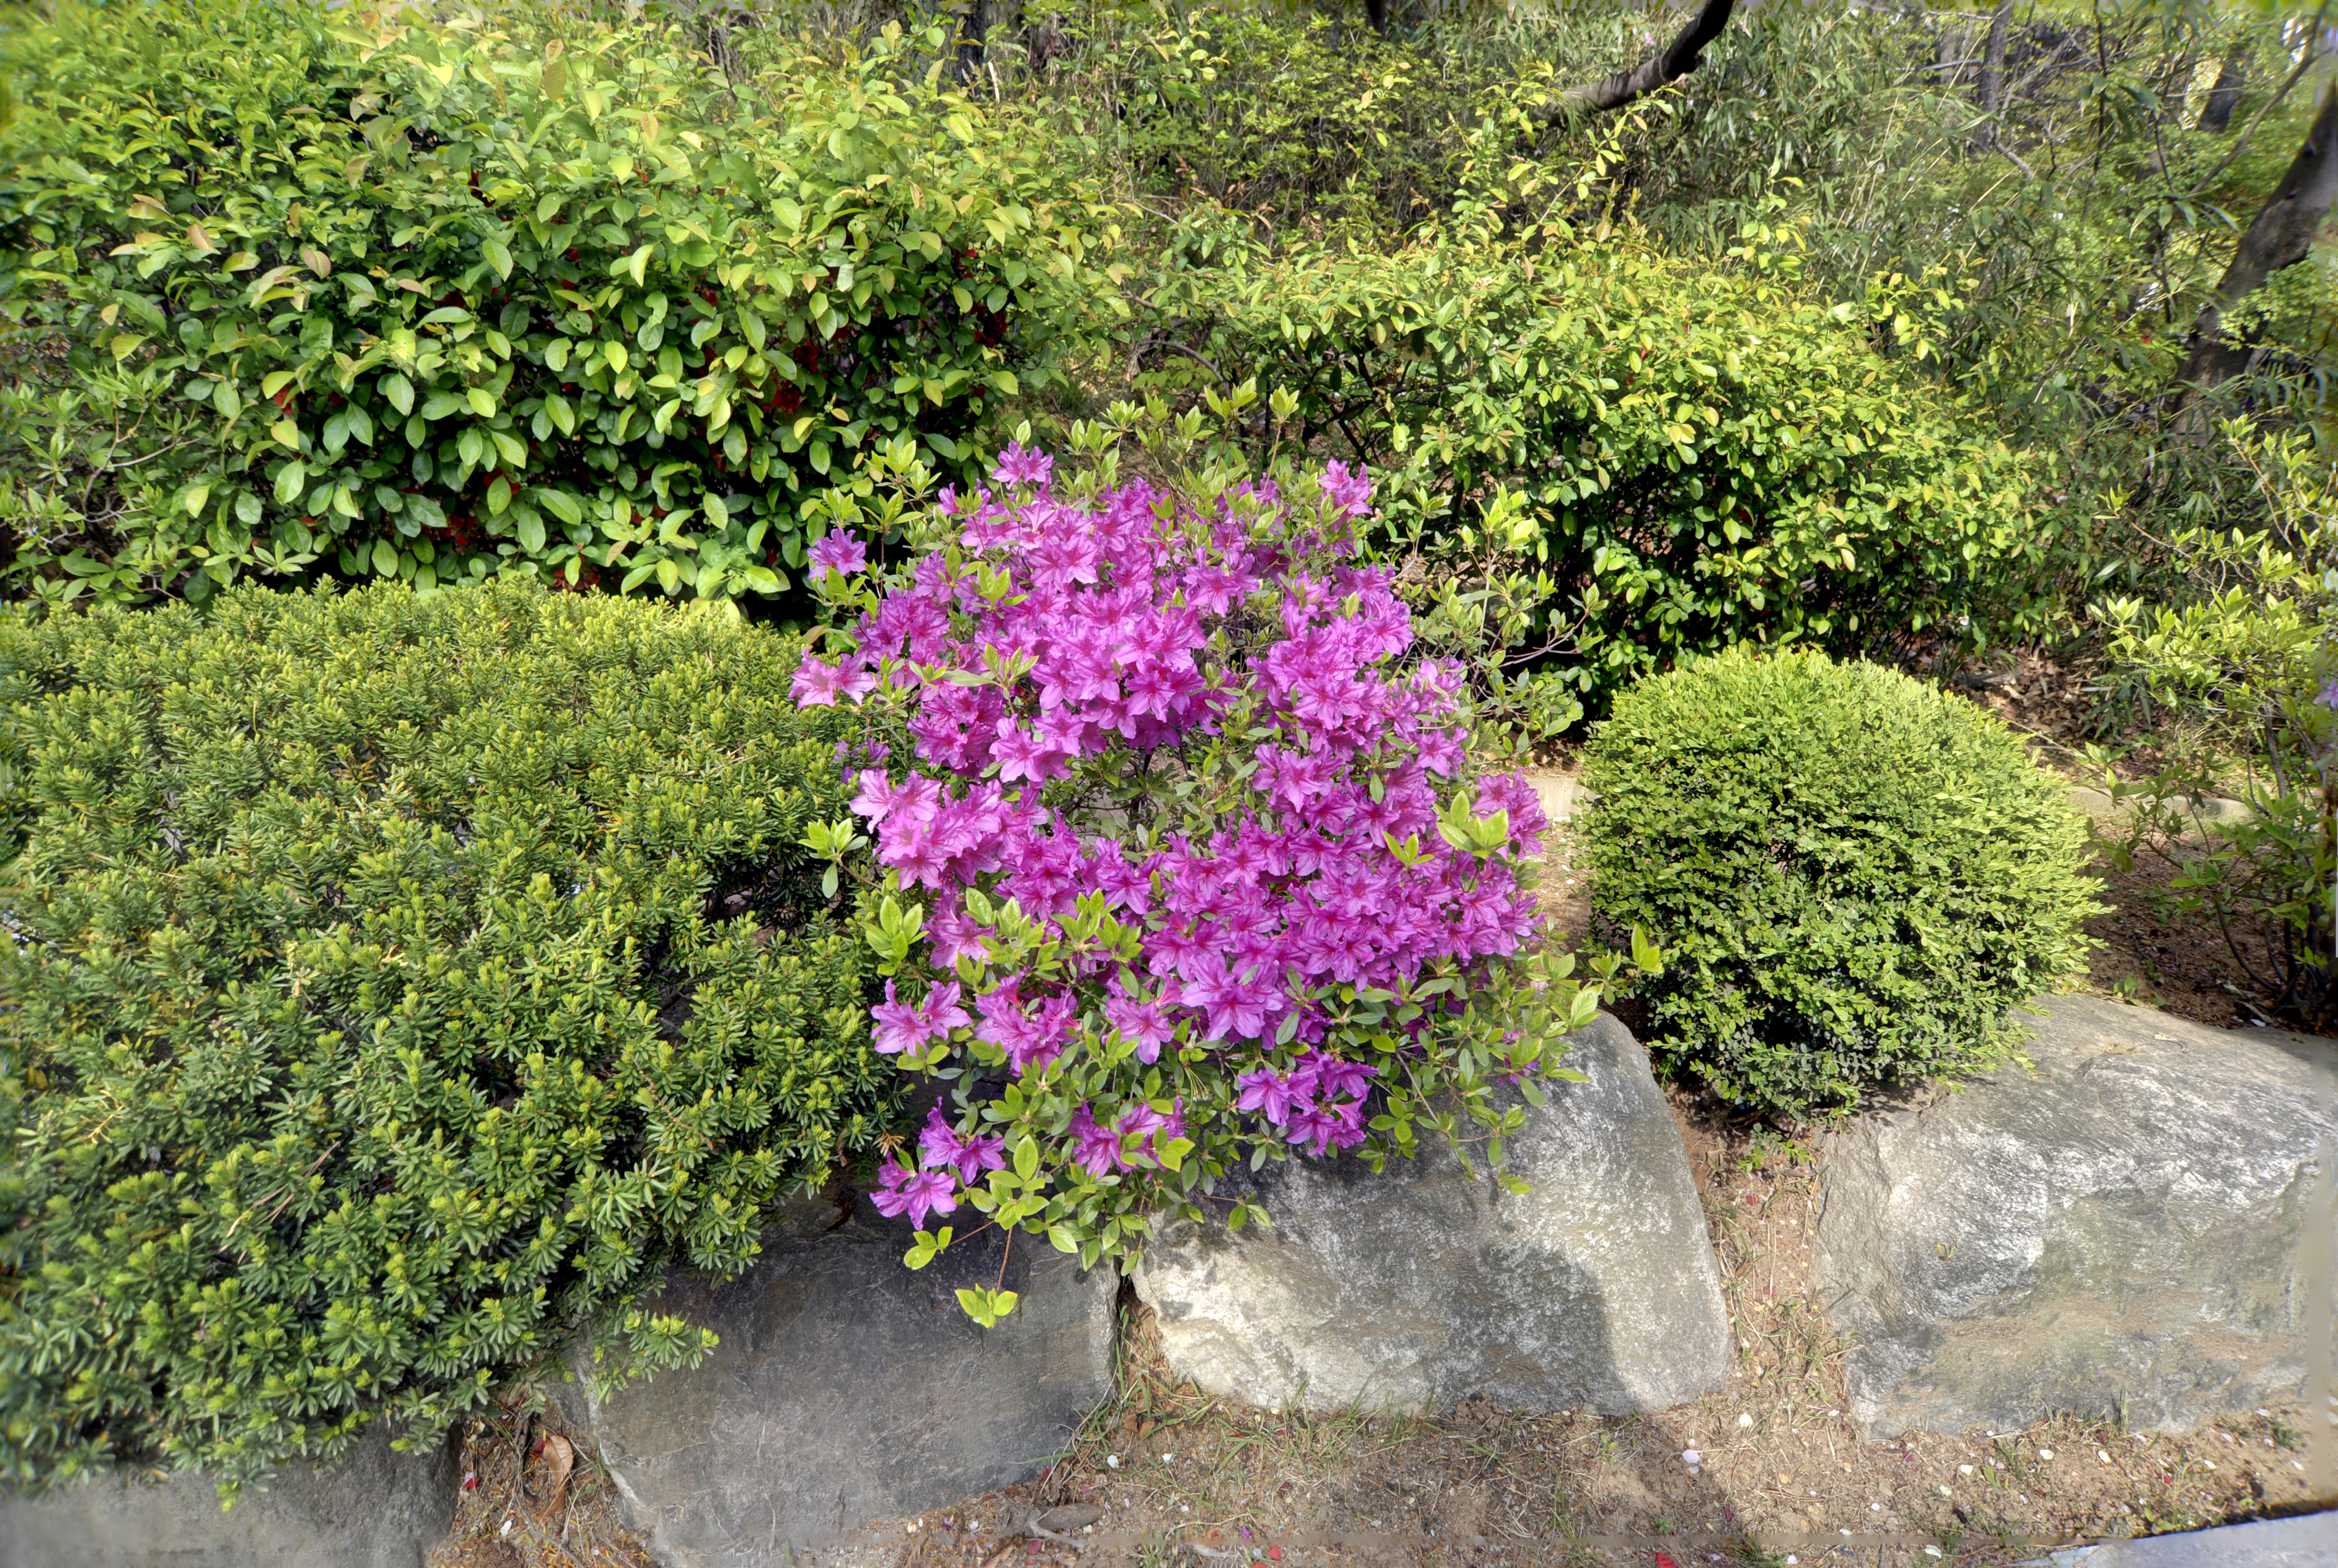
seoul, forest, flower, plant, shrub, groundcover, garden, flowering plant, botany, subshrub, tree, aubretia, breckland thyme, botanical garden, annual plant, plant community, landscaping, magenta, pink family, evergreen, dianthus, vascular plant, perennial plant, rhododendron, daphne